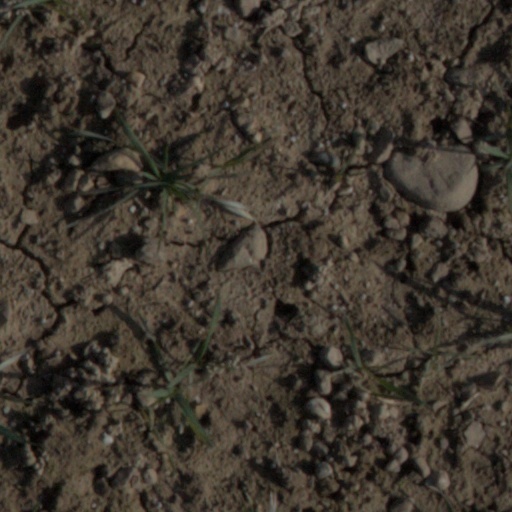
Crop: wheat